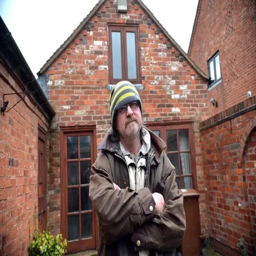
hard rock artist , bassist and vocalist from the rock band , at his home